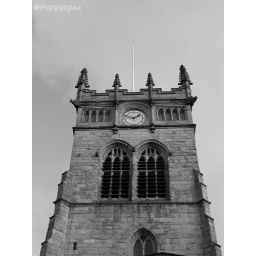
had some time before the train home so had a wander . was a bit dull and over cast